Secondary education in Italy

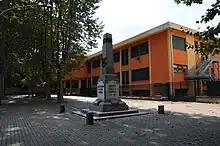
A "scuola secondaria di primo grado" (aka "scuola media"), in San Giorgio su Legnano

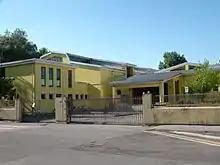
A "scuola secondaria di primo grado" (aka "scuola media"), in Suzzara

The "scuola secondaria di primo grado" (lower secondary school), commonly known as scuola media inferiore or scuola media ("middle school"), it follows the definition of an ISCED 2011 Level 2 school. It is compulsory for all pupils. It lasts for three years, roughly from age 11 to 14. It is the first stage where students are taught by subject specialists. It consolidates the subjects taught at the "scuola primaria", adding technology, music and a language other than English (typically French, German or Spanish, even though most primary schools already teach some basics of two foreign languages).